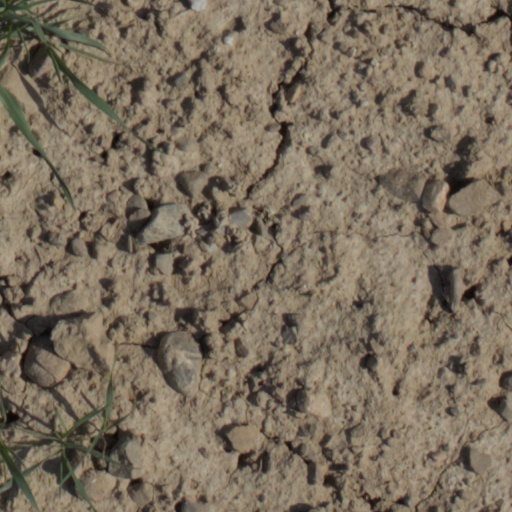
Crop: wheat